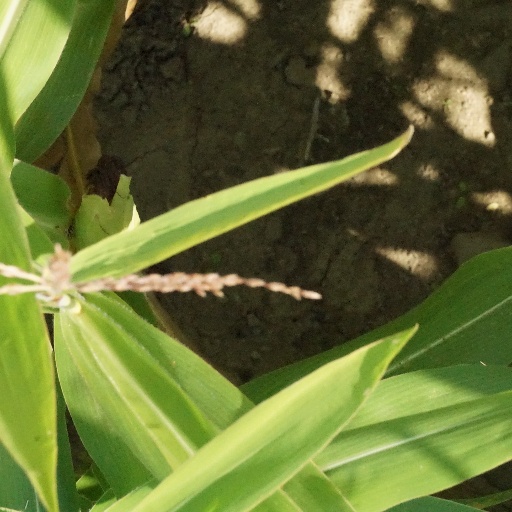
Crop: maize; corn